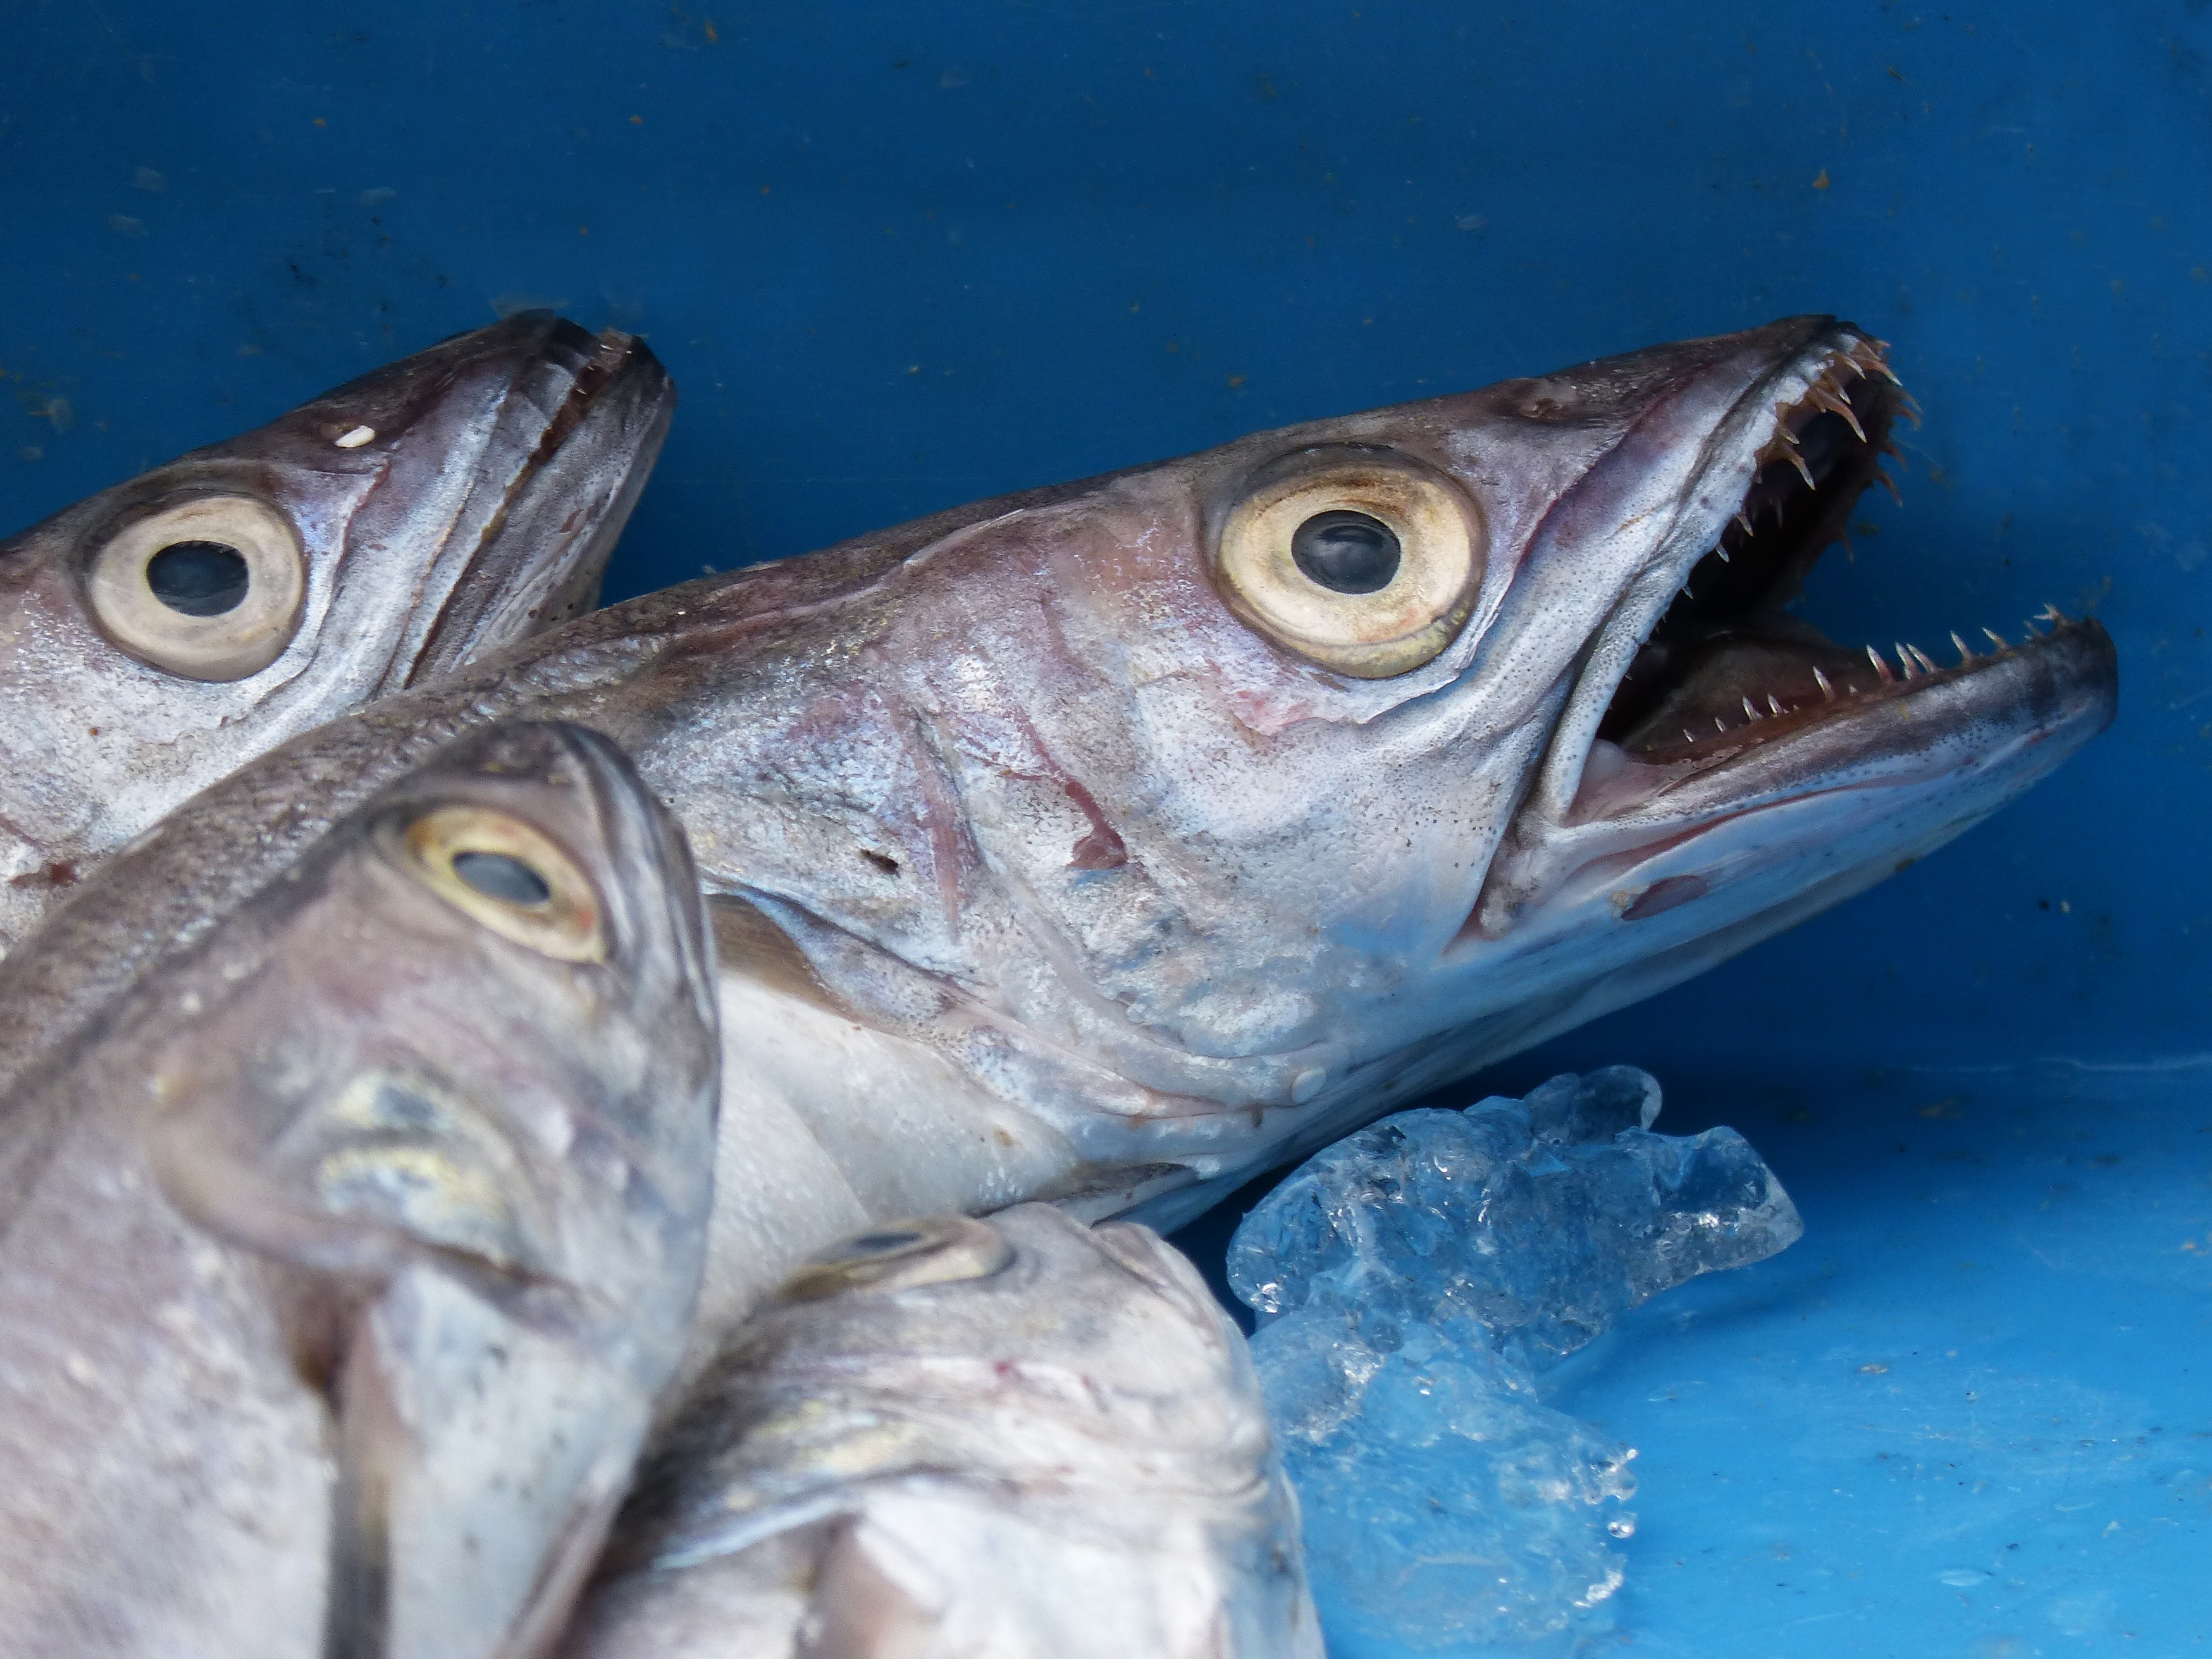
food, fish, bass, vertebrate, bonito, milkfish, snapper, cod, fresh fish, marine biology, recreational fishing, barramundi, tilefish, maira, whiting